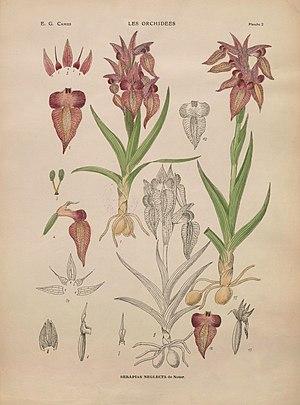
Edmond-Gustave Camus est un pharmacien et botaniste français. Il est vice-président de la Société botanique de France et fonde la Société pour l'étude de la flore française en 1894. Avec l'aide de sa fille et collaboratrice Aimée Antoinette Camus, il est connu pour ses multiples travaux sur les orchidées, les flores sauvages et les flores exotiques.